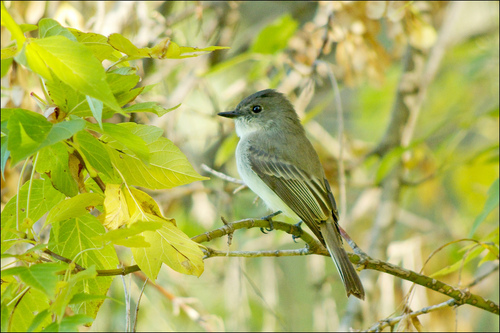
a stout bird with a short neck, white breast, small black bill and gray and white striped primaries and secondaries.
a small bird with a small beak, a brown body, and white belly.
a small bird containing a yellow breast, belly, throat and wingbars, with light grey feathers covering the rest of its body.
this bird has a white belly and breast with a gray crown and white wingbars.
a small bird with a white nape and covered in grey and taupe feathers.
this small yellow and green bird has a fatter body, and a smaller head and beak.
this bird has wings that are brown and has a white body
this small bird has a pointed bill, green blue crown and white breast side and belly.
a small bird with a white belly, breast, and throat along with light green wings.
the bird has a small black bill and striped wingbars.
Species: Pine Warbler